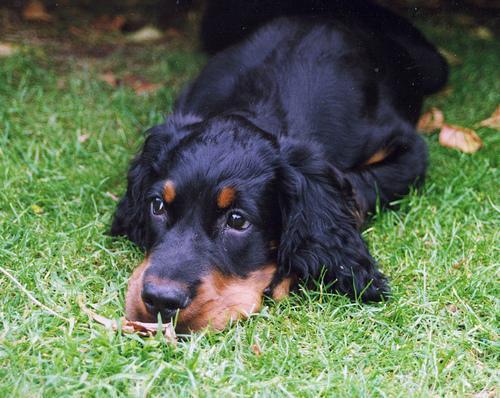
Gordon_setter